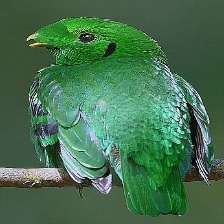
Species: GREEN BROADBILL
Scientific name: CALYPTOMENA VIRIDIS